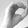
ASL letter: O